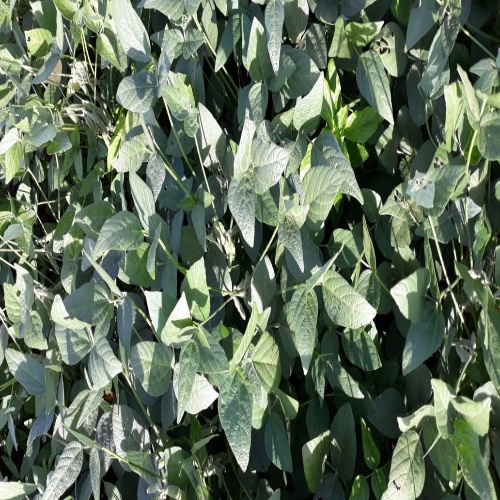
Label: Caterpillar